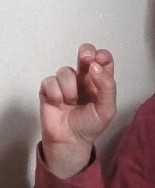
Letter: gaaf